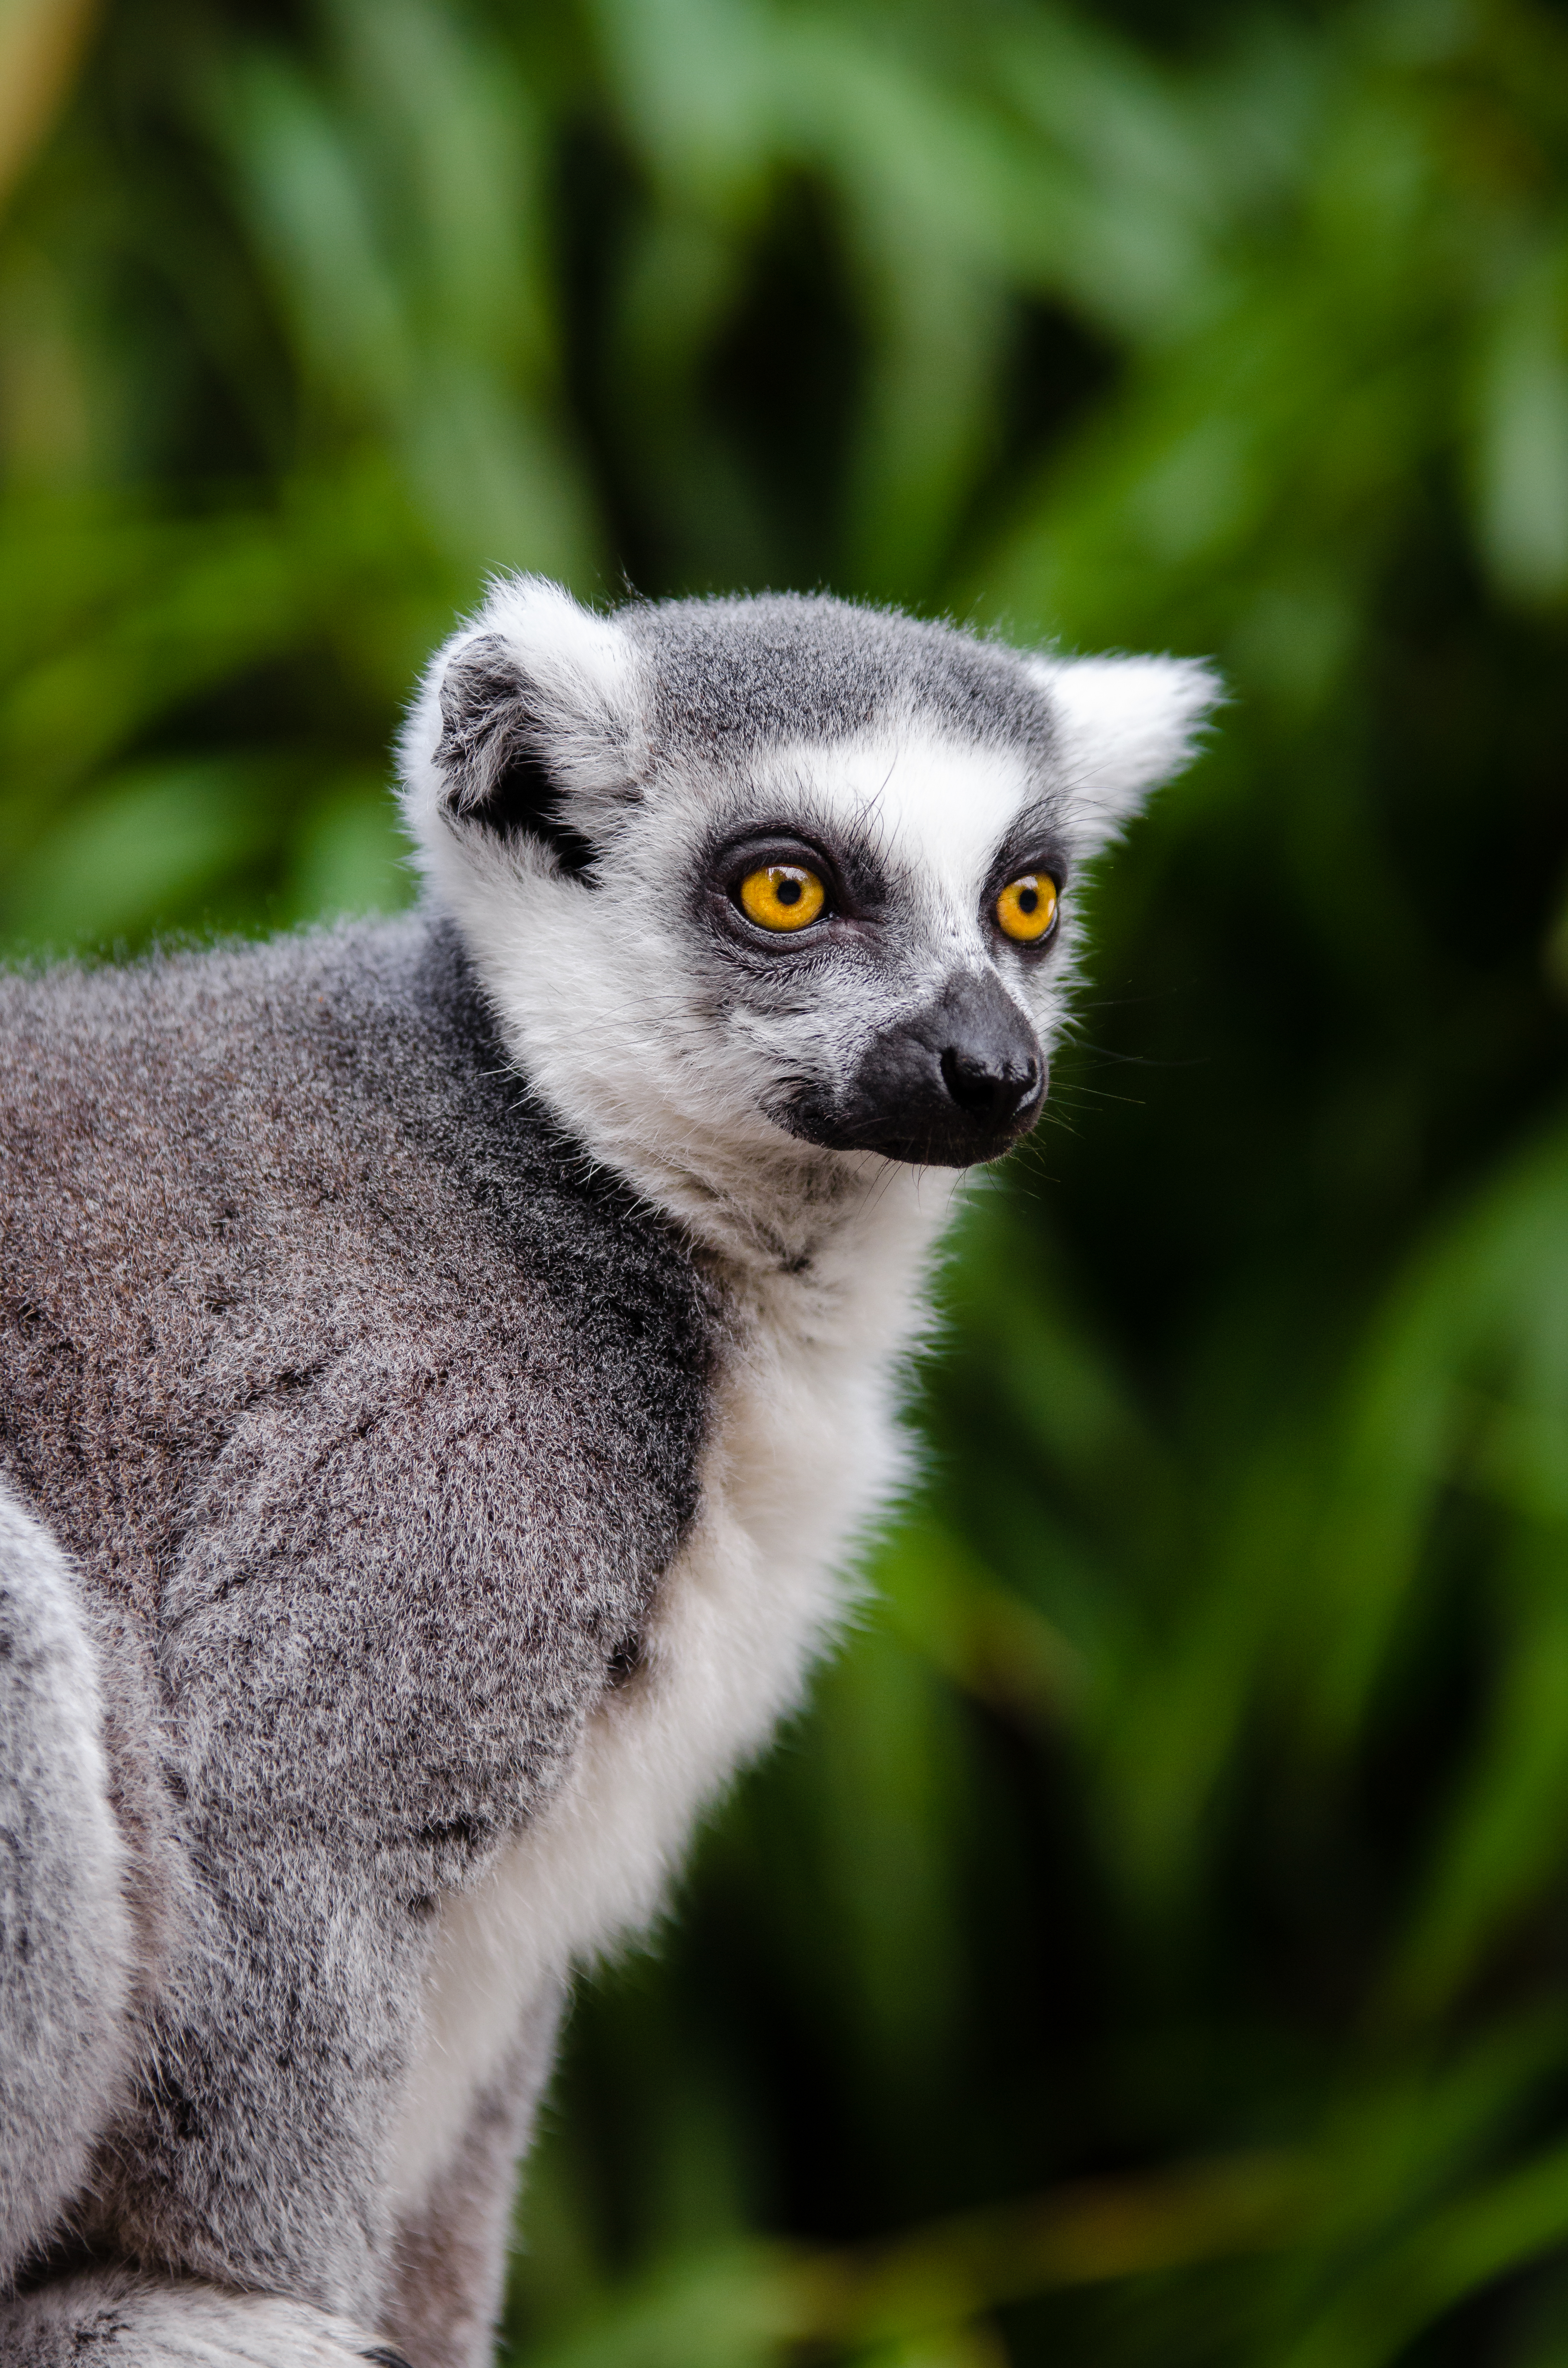
wildlife, mammal, fauna, primate, whiskers, vertebrate, lemur